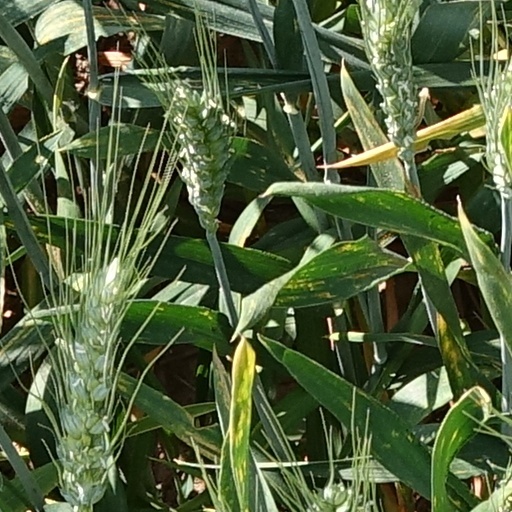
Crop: wheat